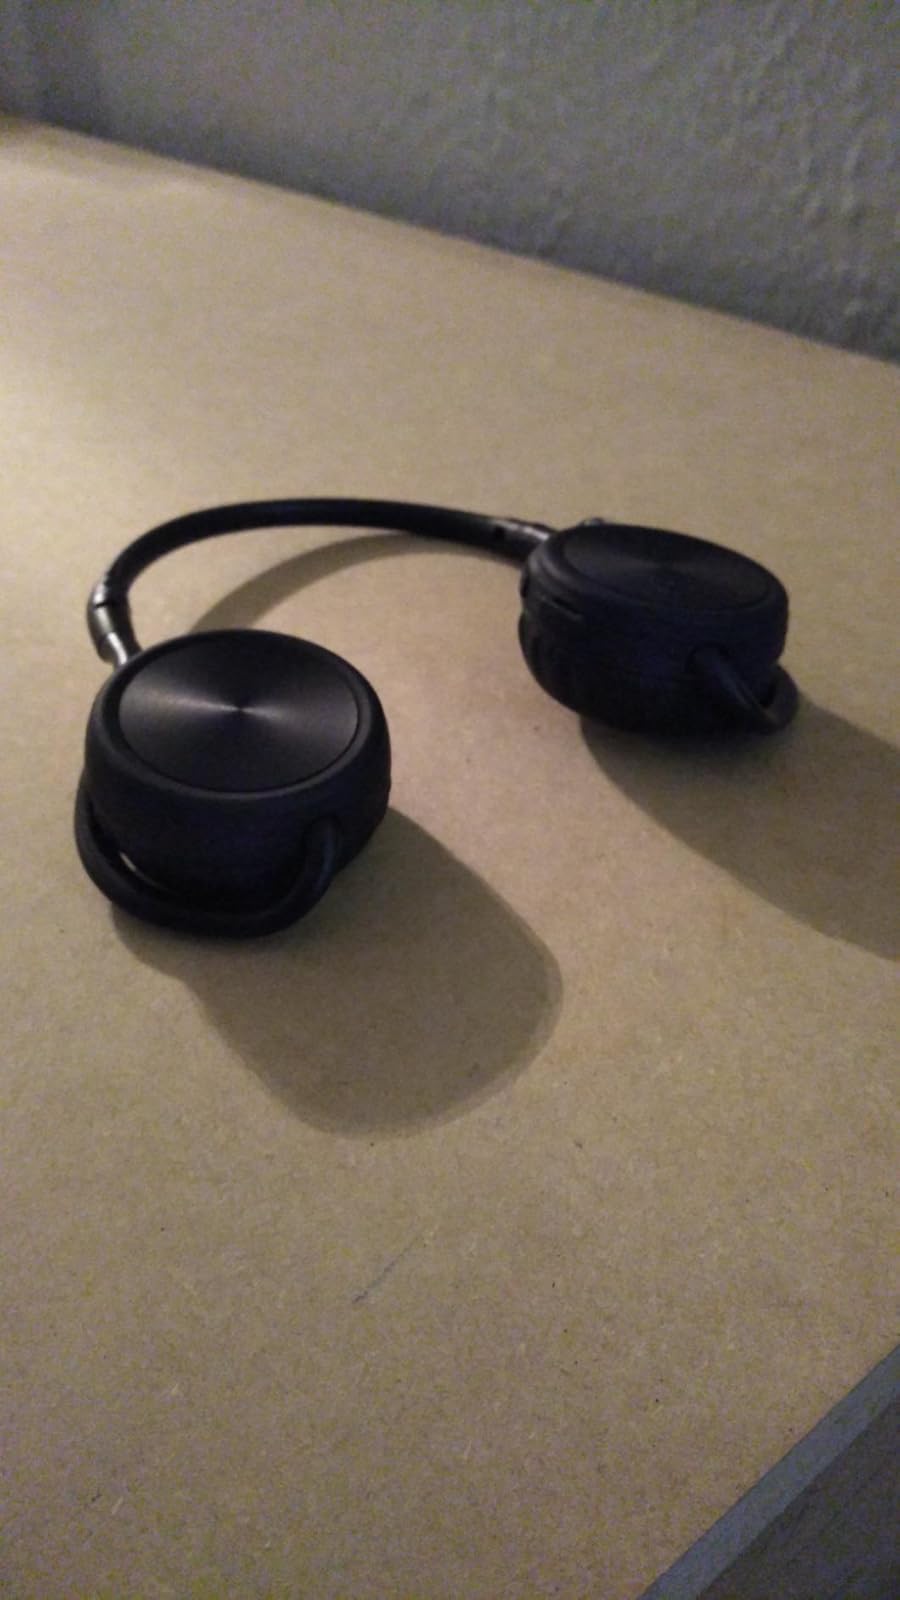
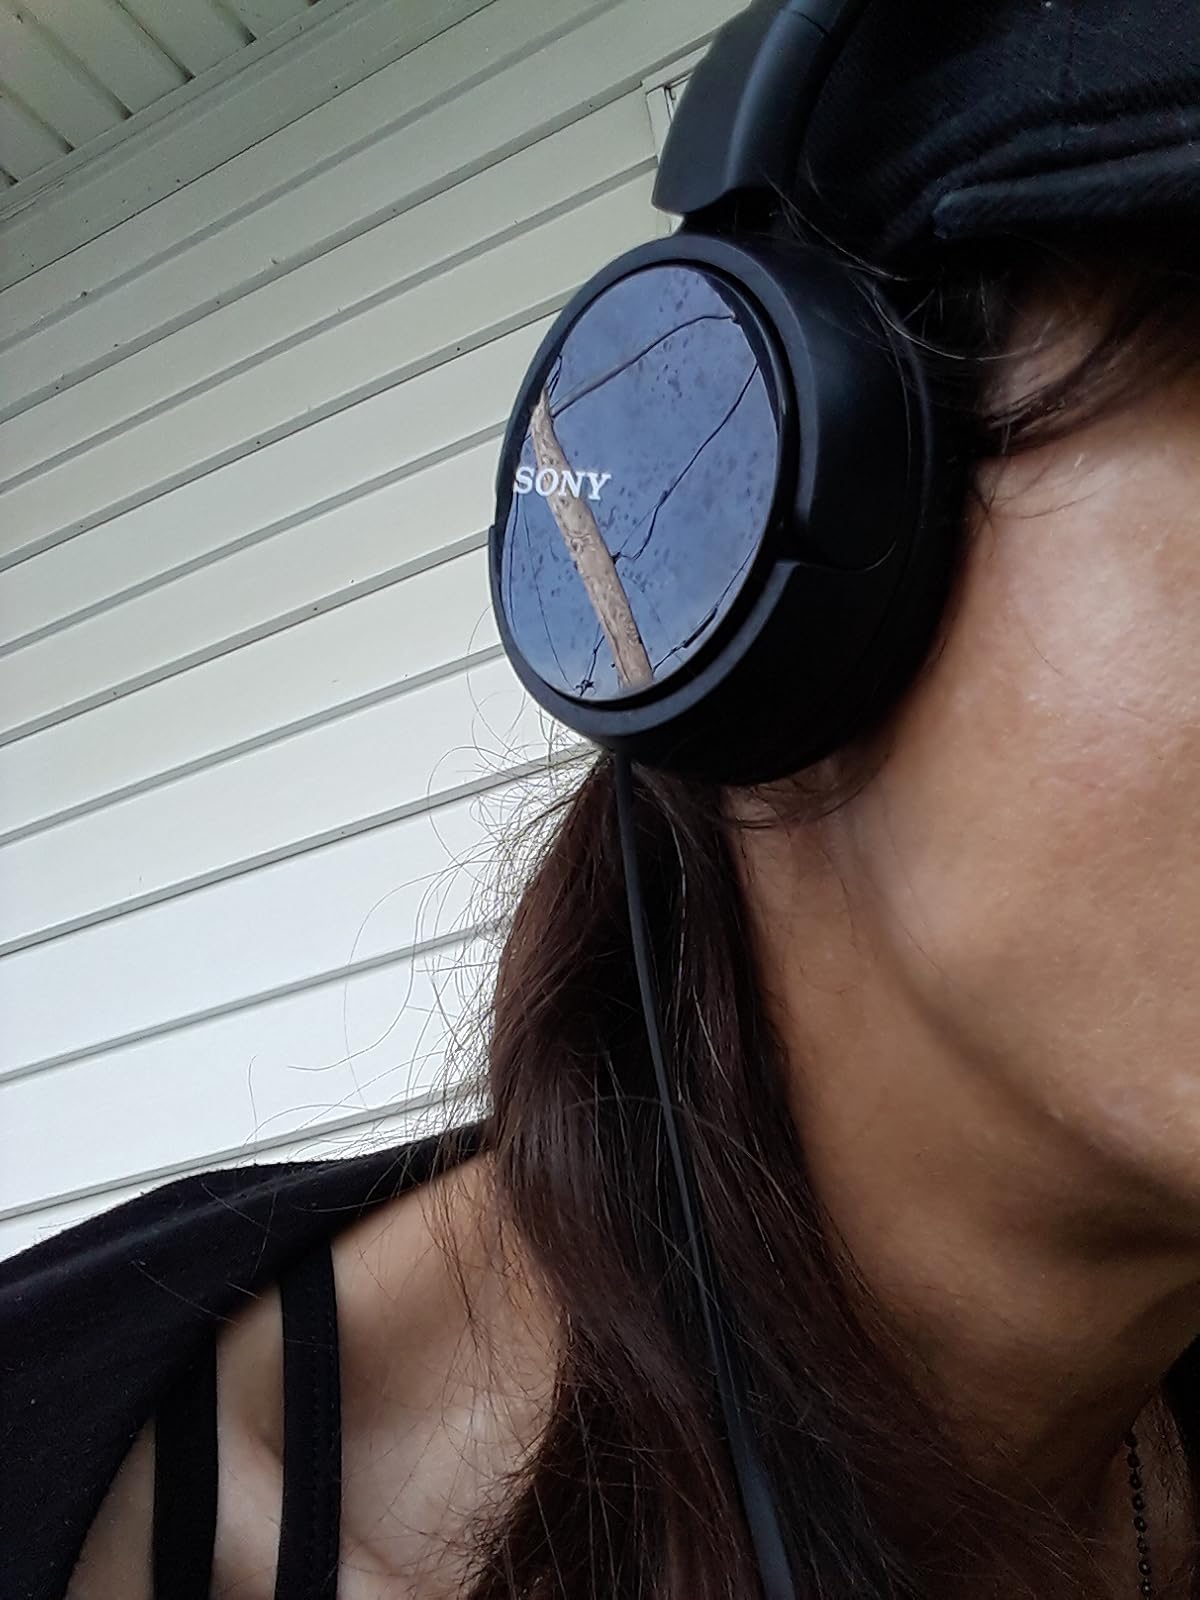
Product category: headphones
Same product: no